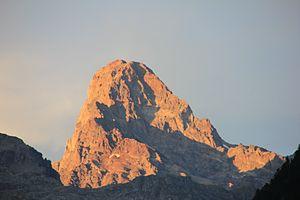
Le Mont Olan, vue du Valgodemar (lieu-dit Lubac, commune de Saint Maurice)
L'Olan est un grand sommet du massif des Écrins situé au cœur d'un des parcs nationaux français. Il a été escaladé pour la première fois en 1875 mais ce sont des alpinistes comme René Desmaison et Jean Couzy qui s'y sont illustrés sur des voies difficiles et fragiles.